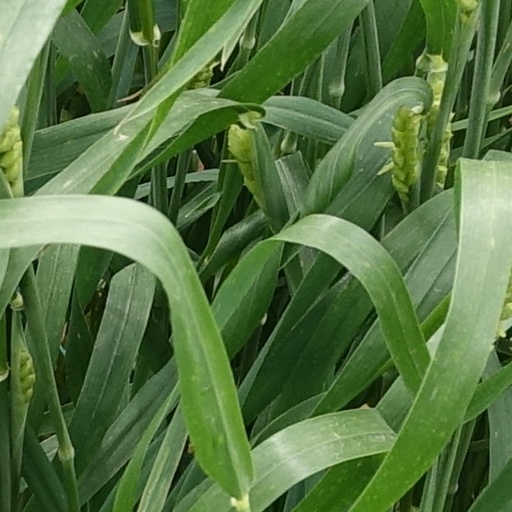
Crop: wheat